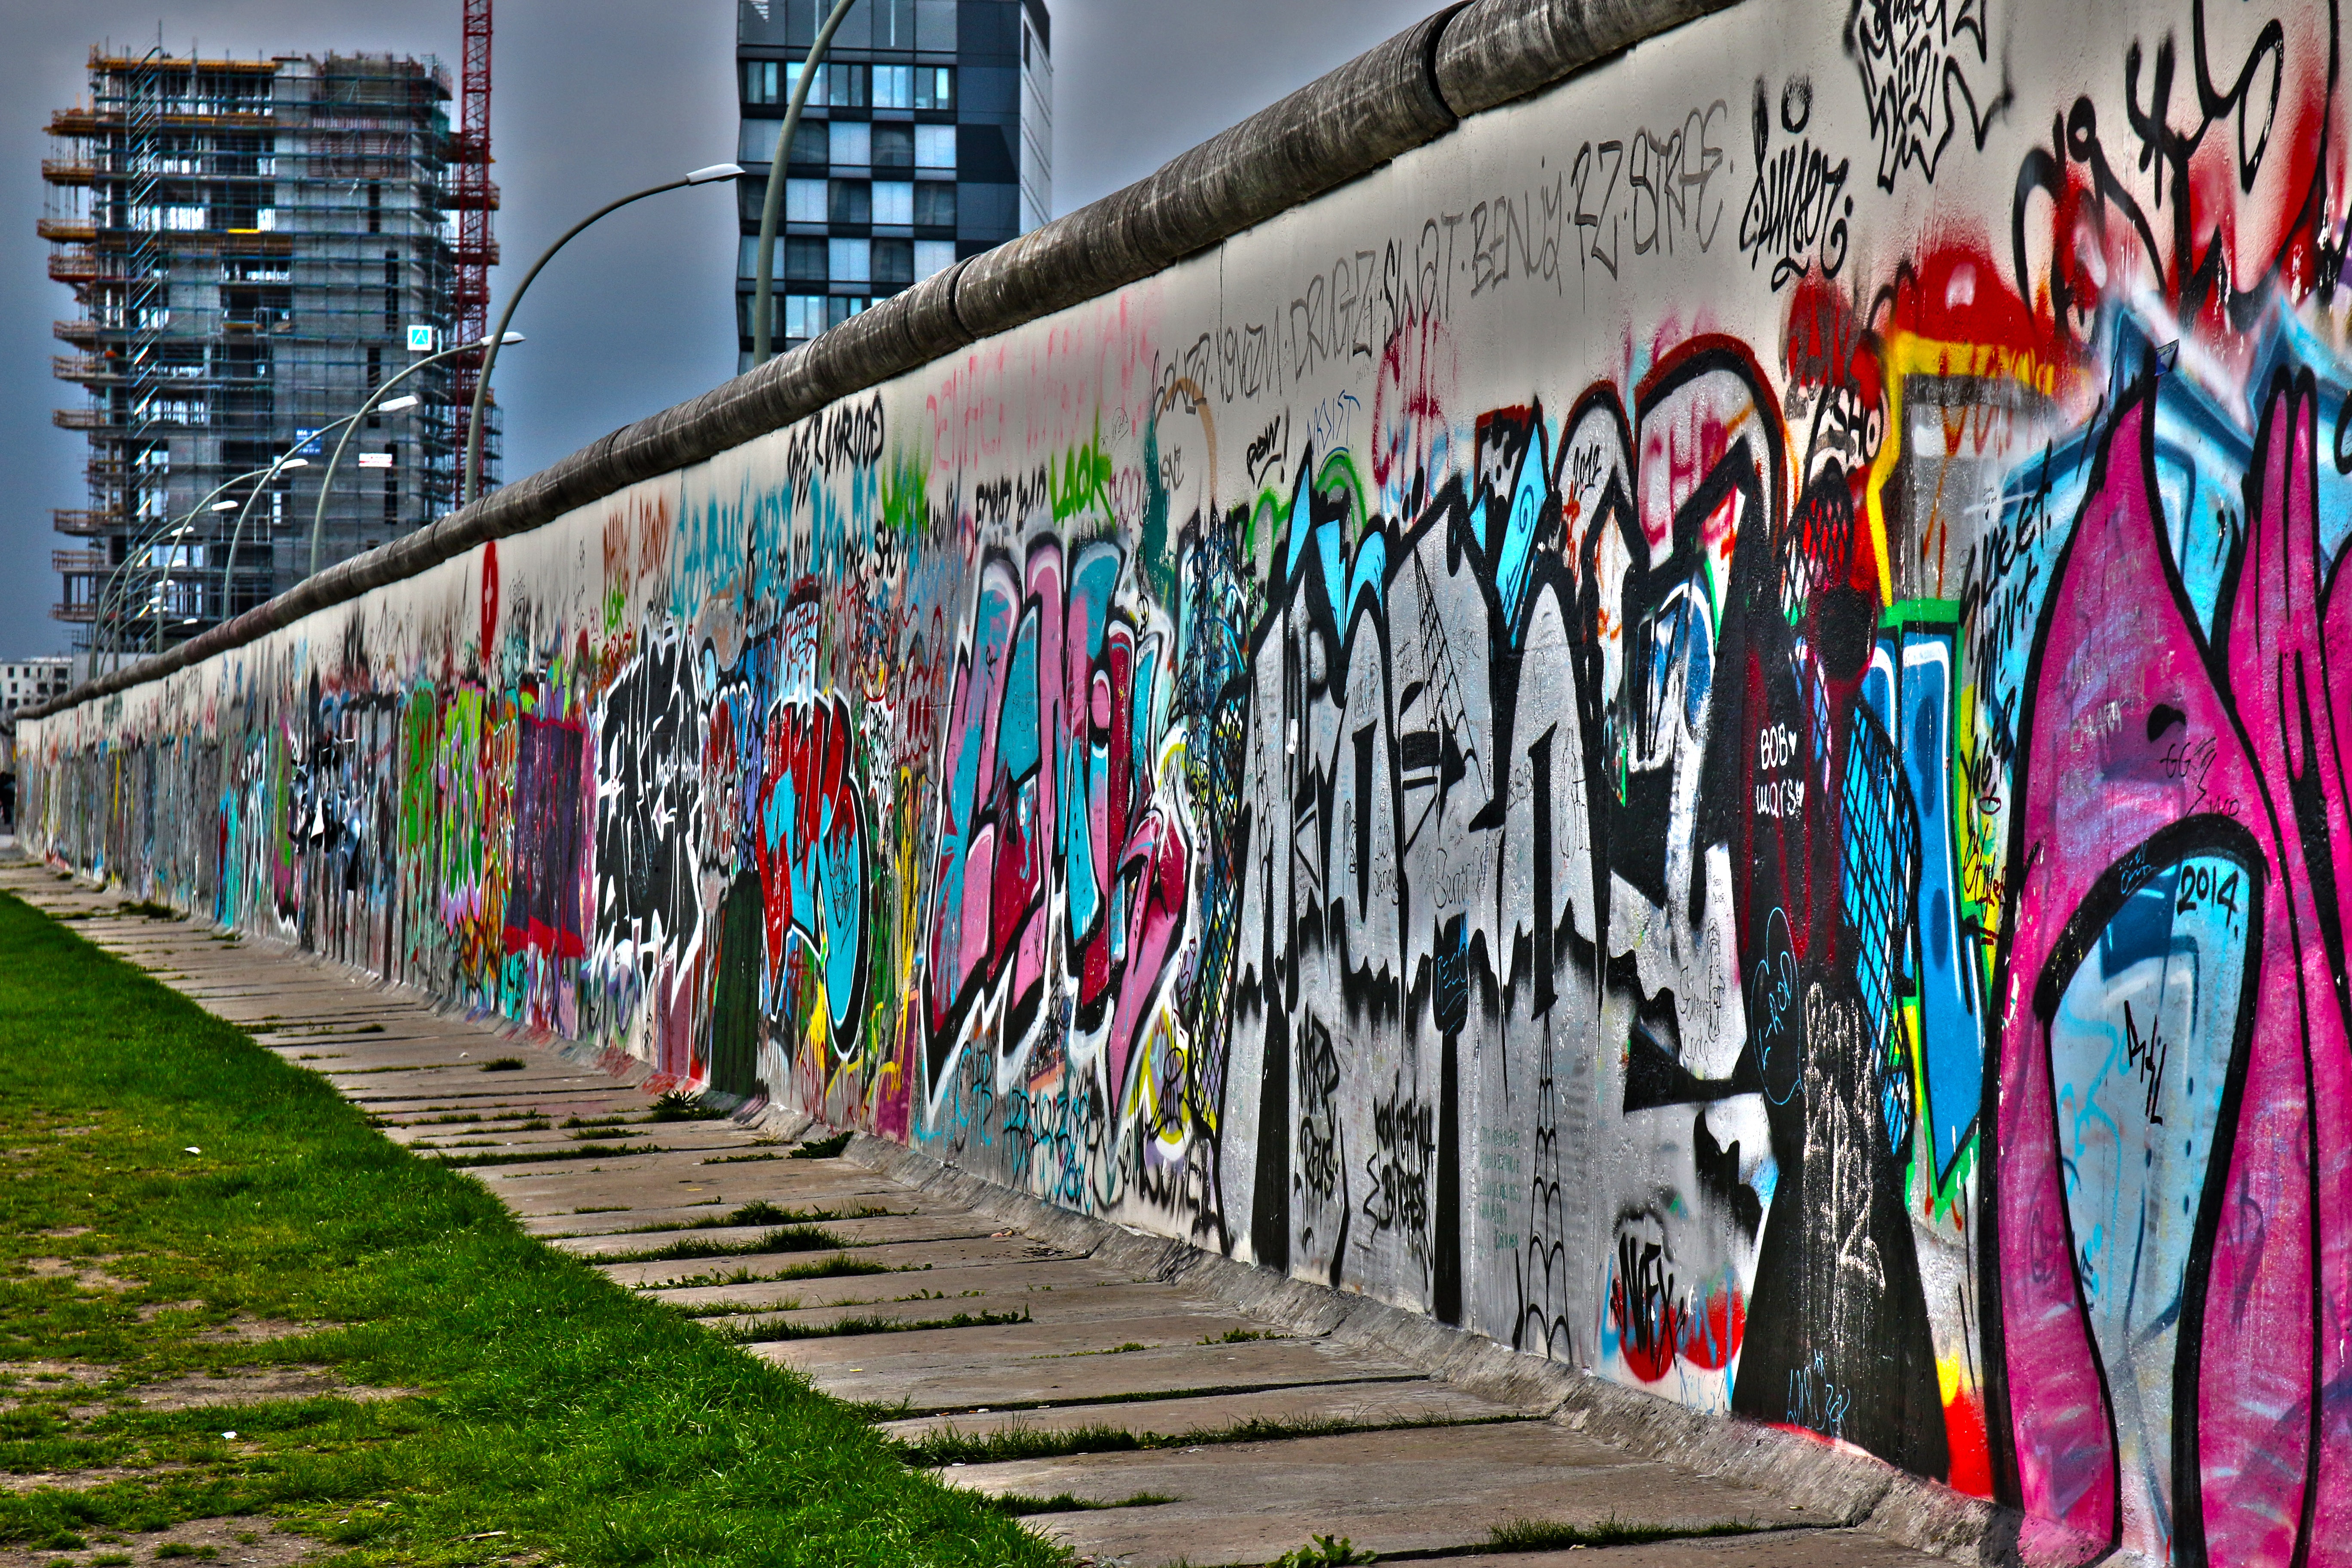
road, street, city, wall, monument, spray, color, graffiti, street art, capital, art, infrastructure, mural, berlin, history, ddr, neighbourhood, urban area, berlin wall, parts of the wall, eastside gallery